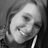
Emotion: happy